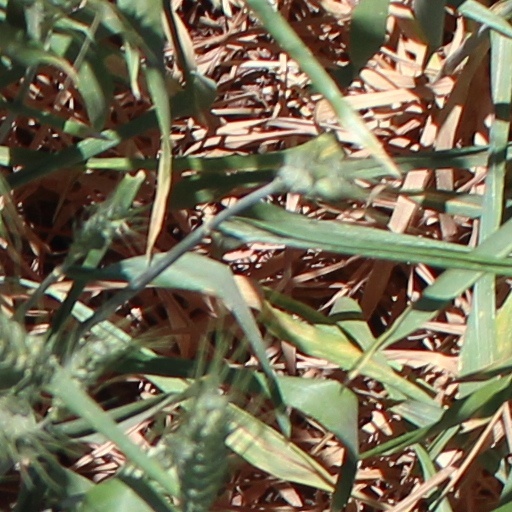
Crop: wheat